SkyEye

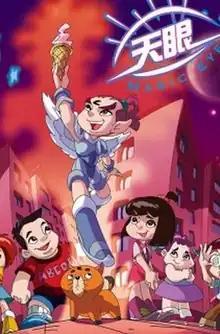

SkyEye is a combo 2D and 3D-CG Chinese animated TV series in China.